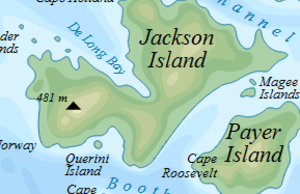
L'île Querini est une île de la terre François-Joseph.